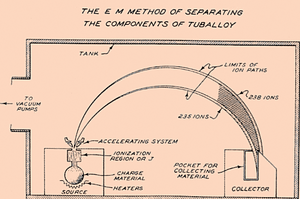
Un calutron est un spectroscope de masse utilisé pour la séparation isotopique de l'uranium. Il a été mis au point par Ernest Orlando Lawrence pendant le projet Manhattan et ressemble au cyclotron qu'il a inventé. Son nom est une abréviation de « Cal. U.-tron », en l'honneur de l'université de Californie, où travaille Ernest Lawrence, qui supervise le Laboratoire national de Los Alamos. Le projet Manhattan a œuvré à la mise en place d'installations industrielles d'enrichissement de l'uranium au Y-12 National Security Complex à Oak Ridge, à proximité du Laboratoire national d'Oak Ridge. C'est de ce complexe qu'est provenu la majorité de l'uranium qui a servi à fabriquer Little Boy, bombe atomique larguée sur Hiroshima en 1945.